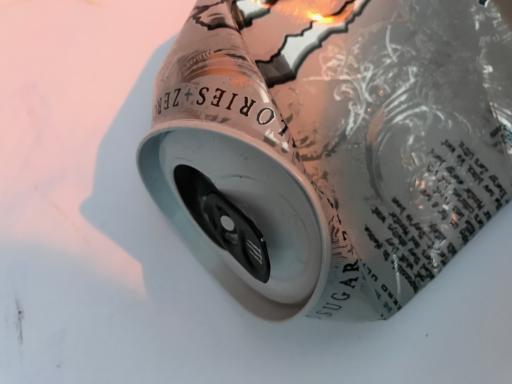
Waste category: metal